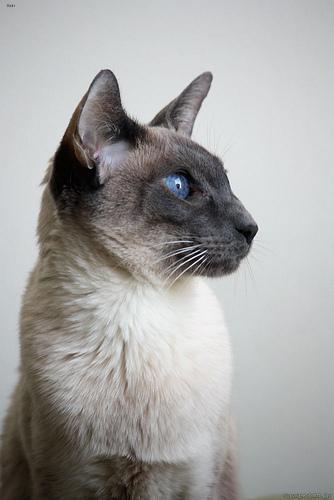
Breed: Siamese